John Reichert Farmhouse

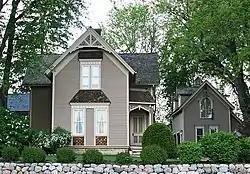
John Reichert Farmhouse

The John Reichert Farmhouse is a Stick style house built around 1885 and located in Mequon, Wisconsin, United States. It was added to the National Register of Historic Places in 1982.